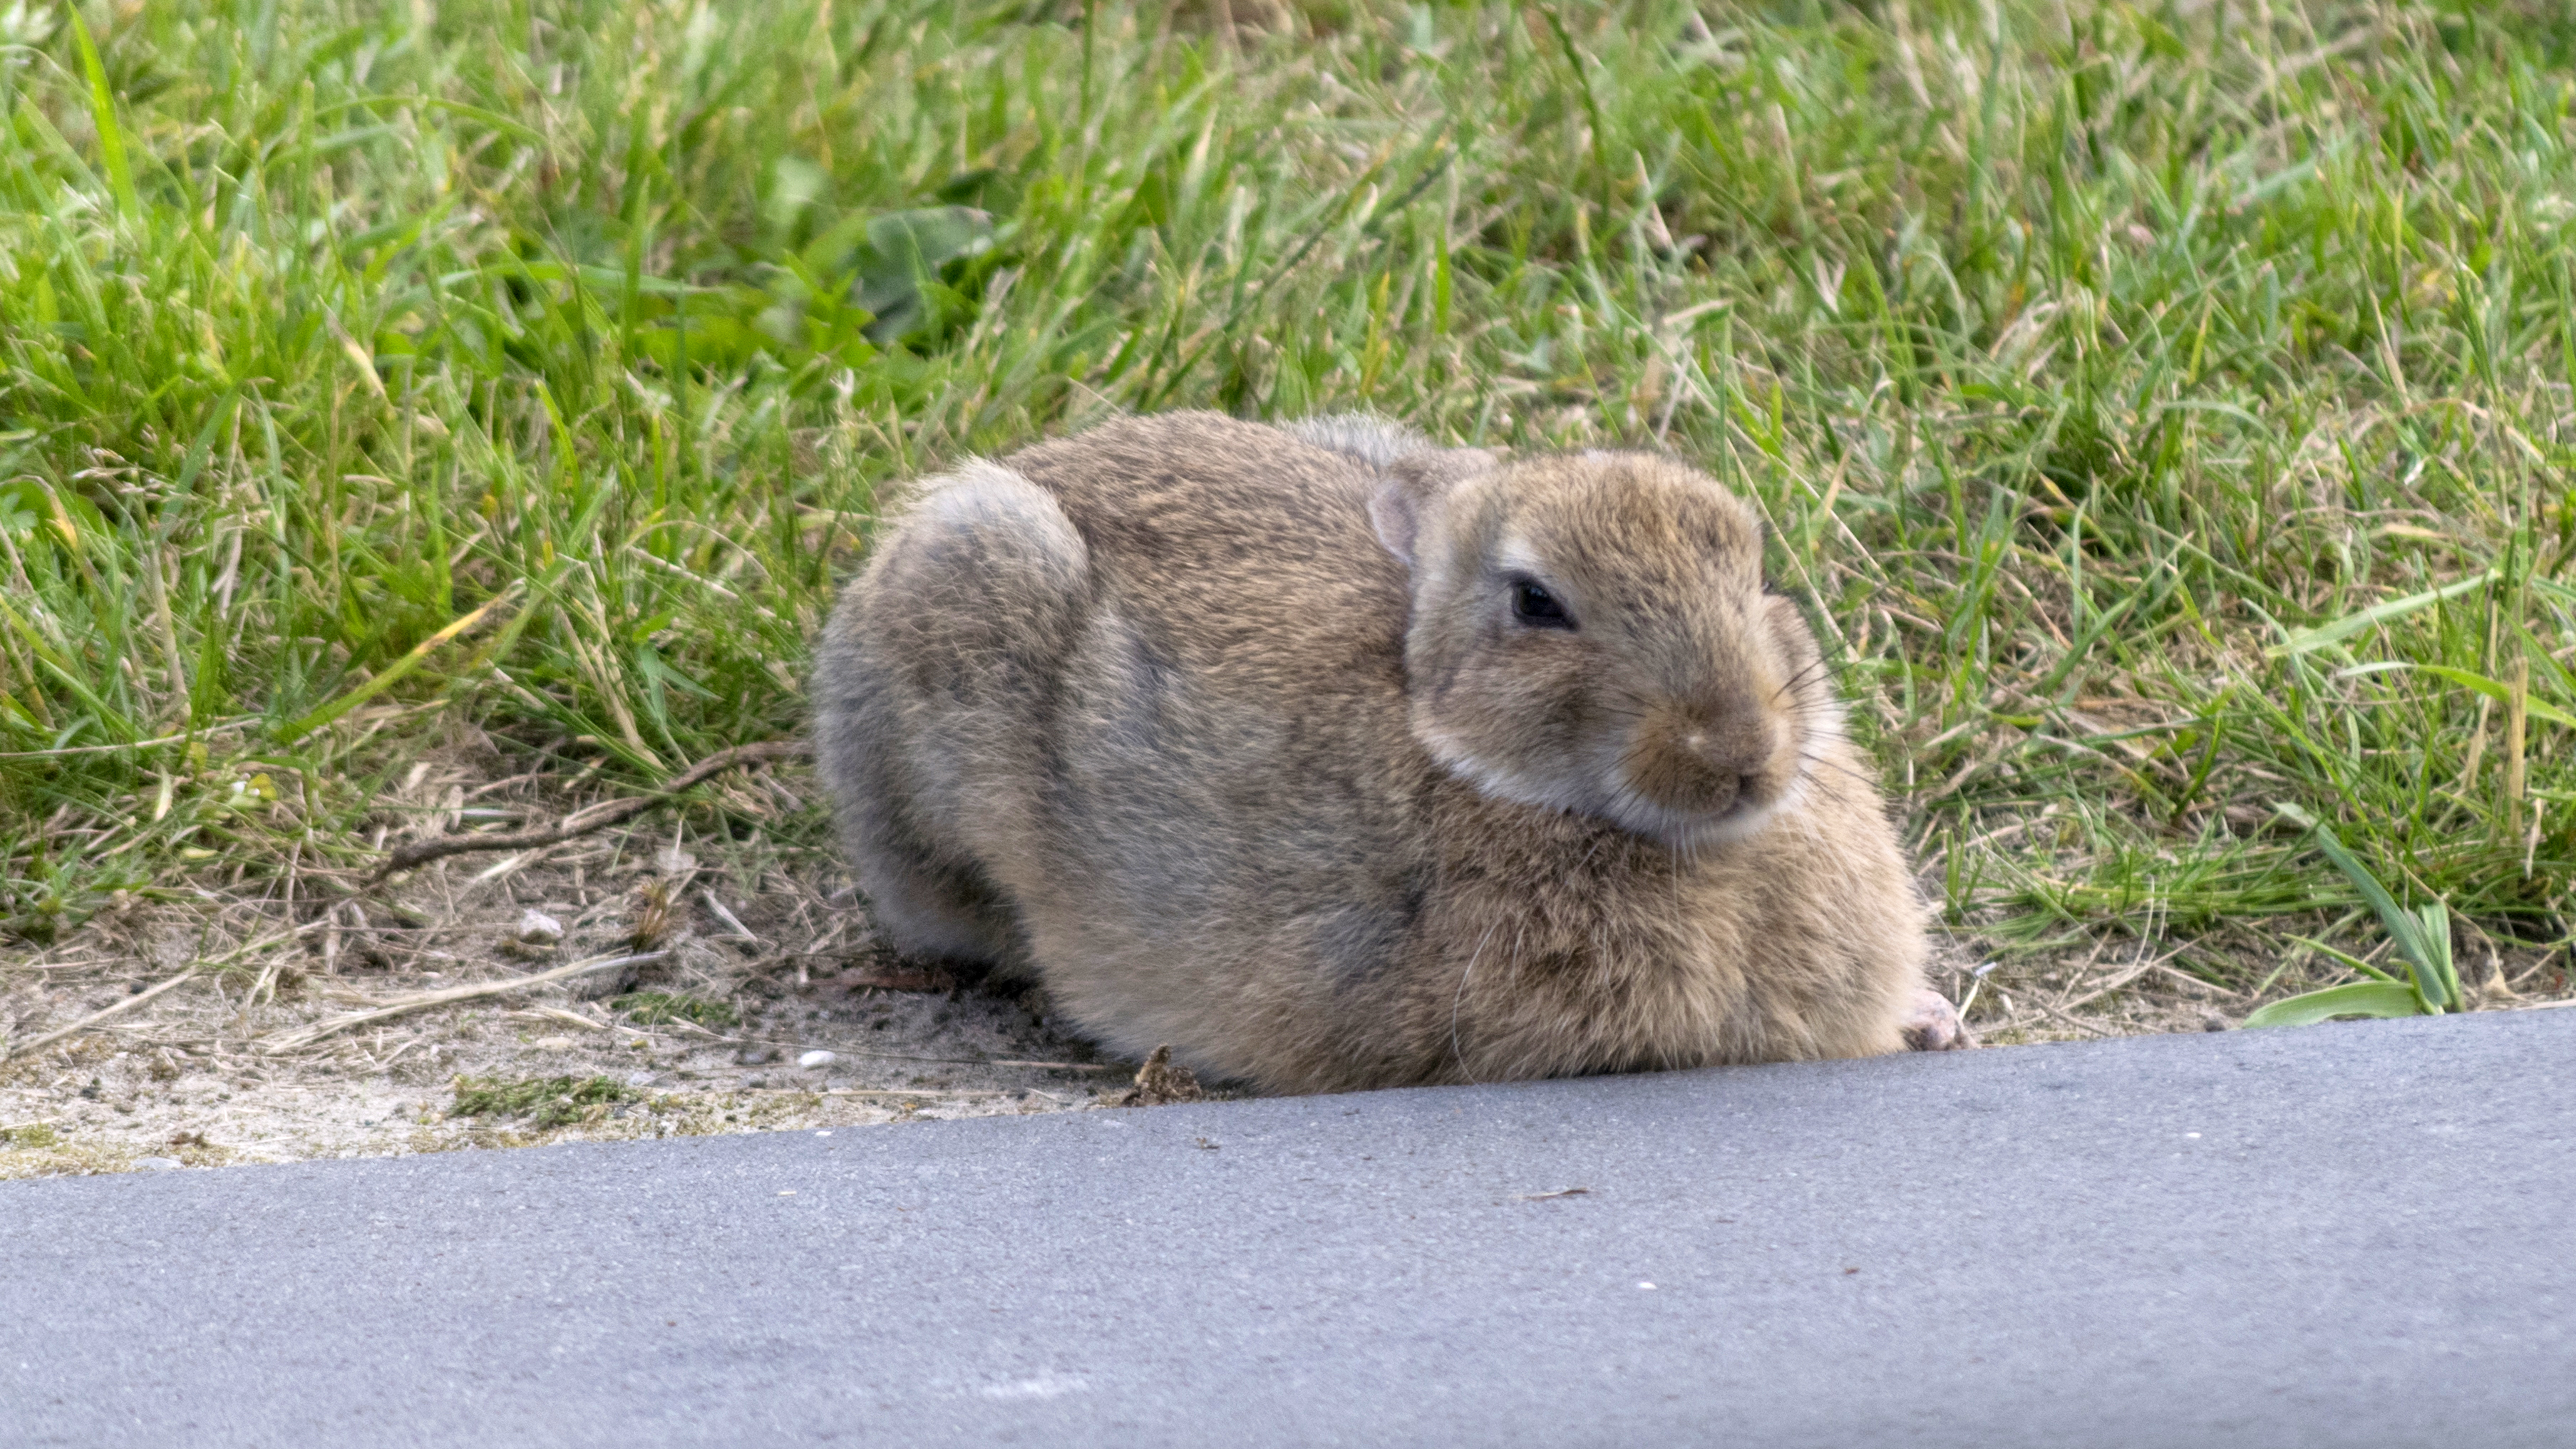
outdoor, animal, wildlife, mammal, nikon, squirrel, rodent, fauna, rabbit, friend, nederland, netherlands, isle, outdoorphotography, vertebrate, marmot, paulvandevelde, pdvandevelde, padagudaloma, nederlandinfotos, texel, desluftervallei, decocksdorp, prairie dog, dunerabbit, domestic rabbit, dog breed group, rabits and hares